Tanks of France

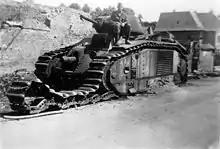
Disabled Char B1 Bis "Senegal" in Saint-Simon, May 1940

The French plan of 1926, calling for the creation of a Light Infantry Support Tank, led to the development of the existing Renault NC1 prototype into the Char D1. On 23 December 1930 a first order of 70 main production series of Char D1 tanks was made, followed on 12 July 1932 by a second order of 30; the last order on 16 October 1933 was of 50 vehicles, for a total of 150, delivered between January 1932 and early 1935.